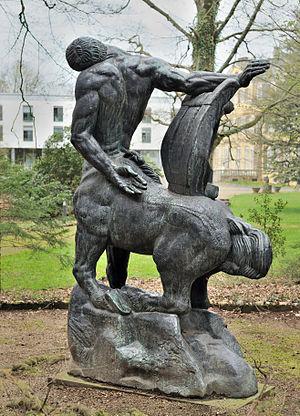
Le château de Colpach était une forteresse du XIVᵉ siècle située à Colpach-Bas sur la commune d'Ell, près de la frontière belge. Rebâti au XVIIIᵉ siècle, il est devenu un centre de convalescence géré par la Croix-Rouge.